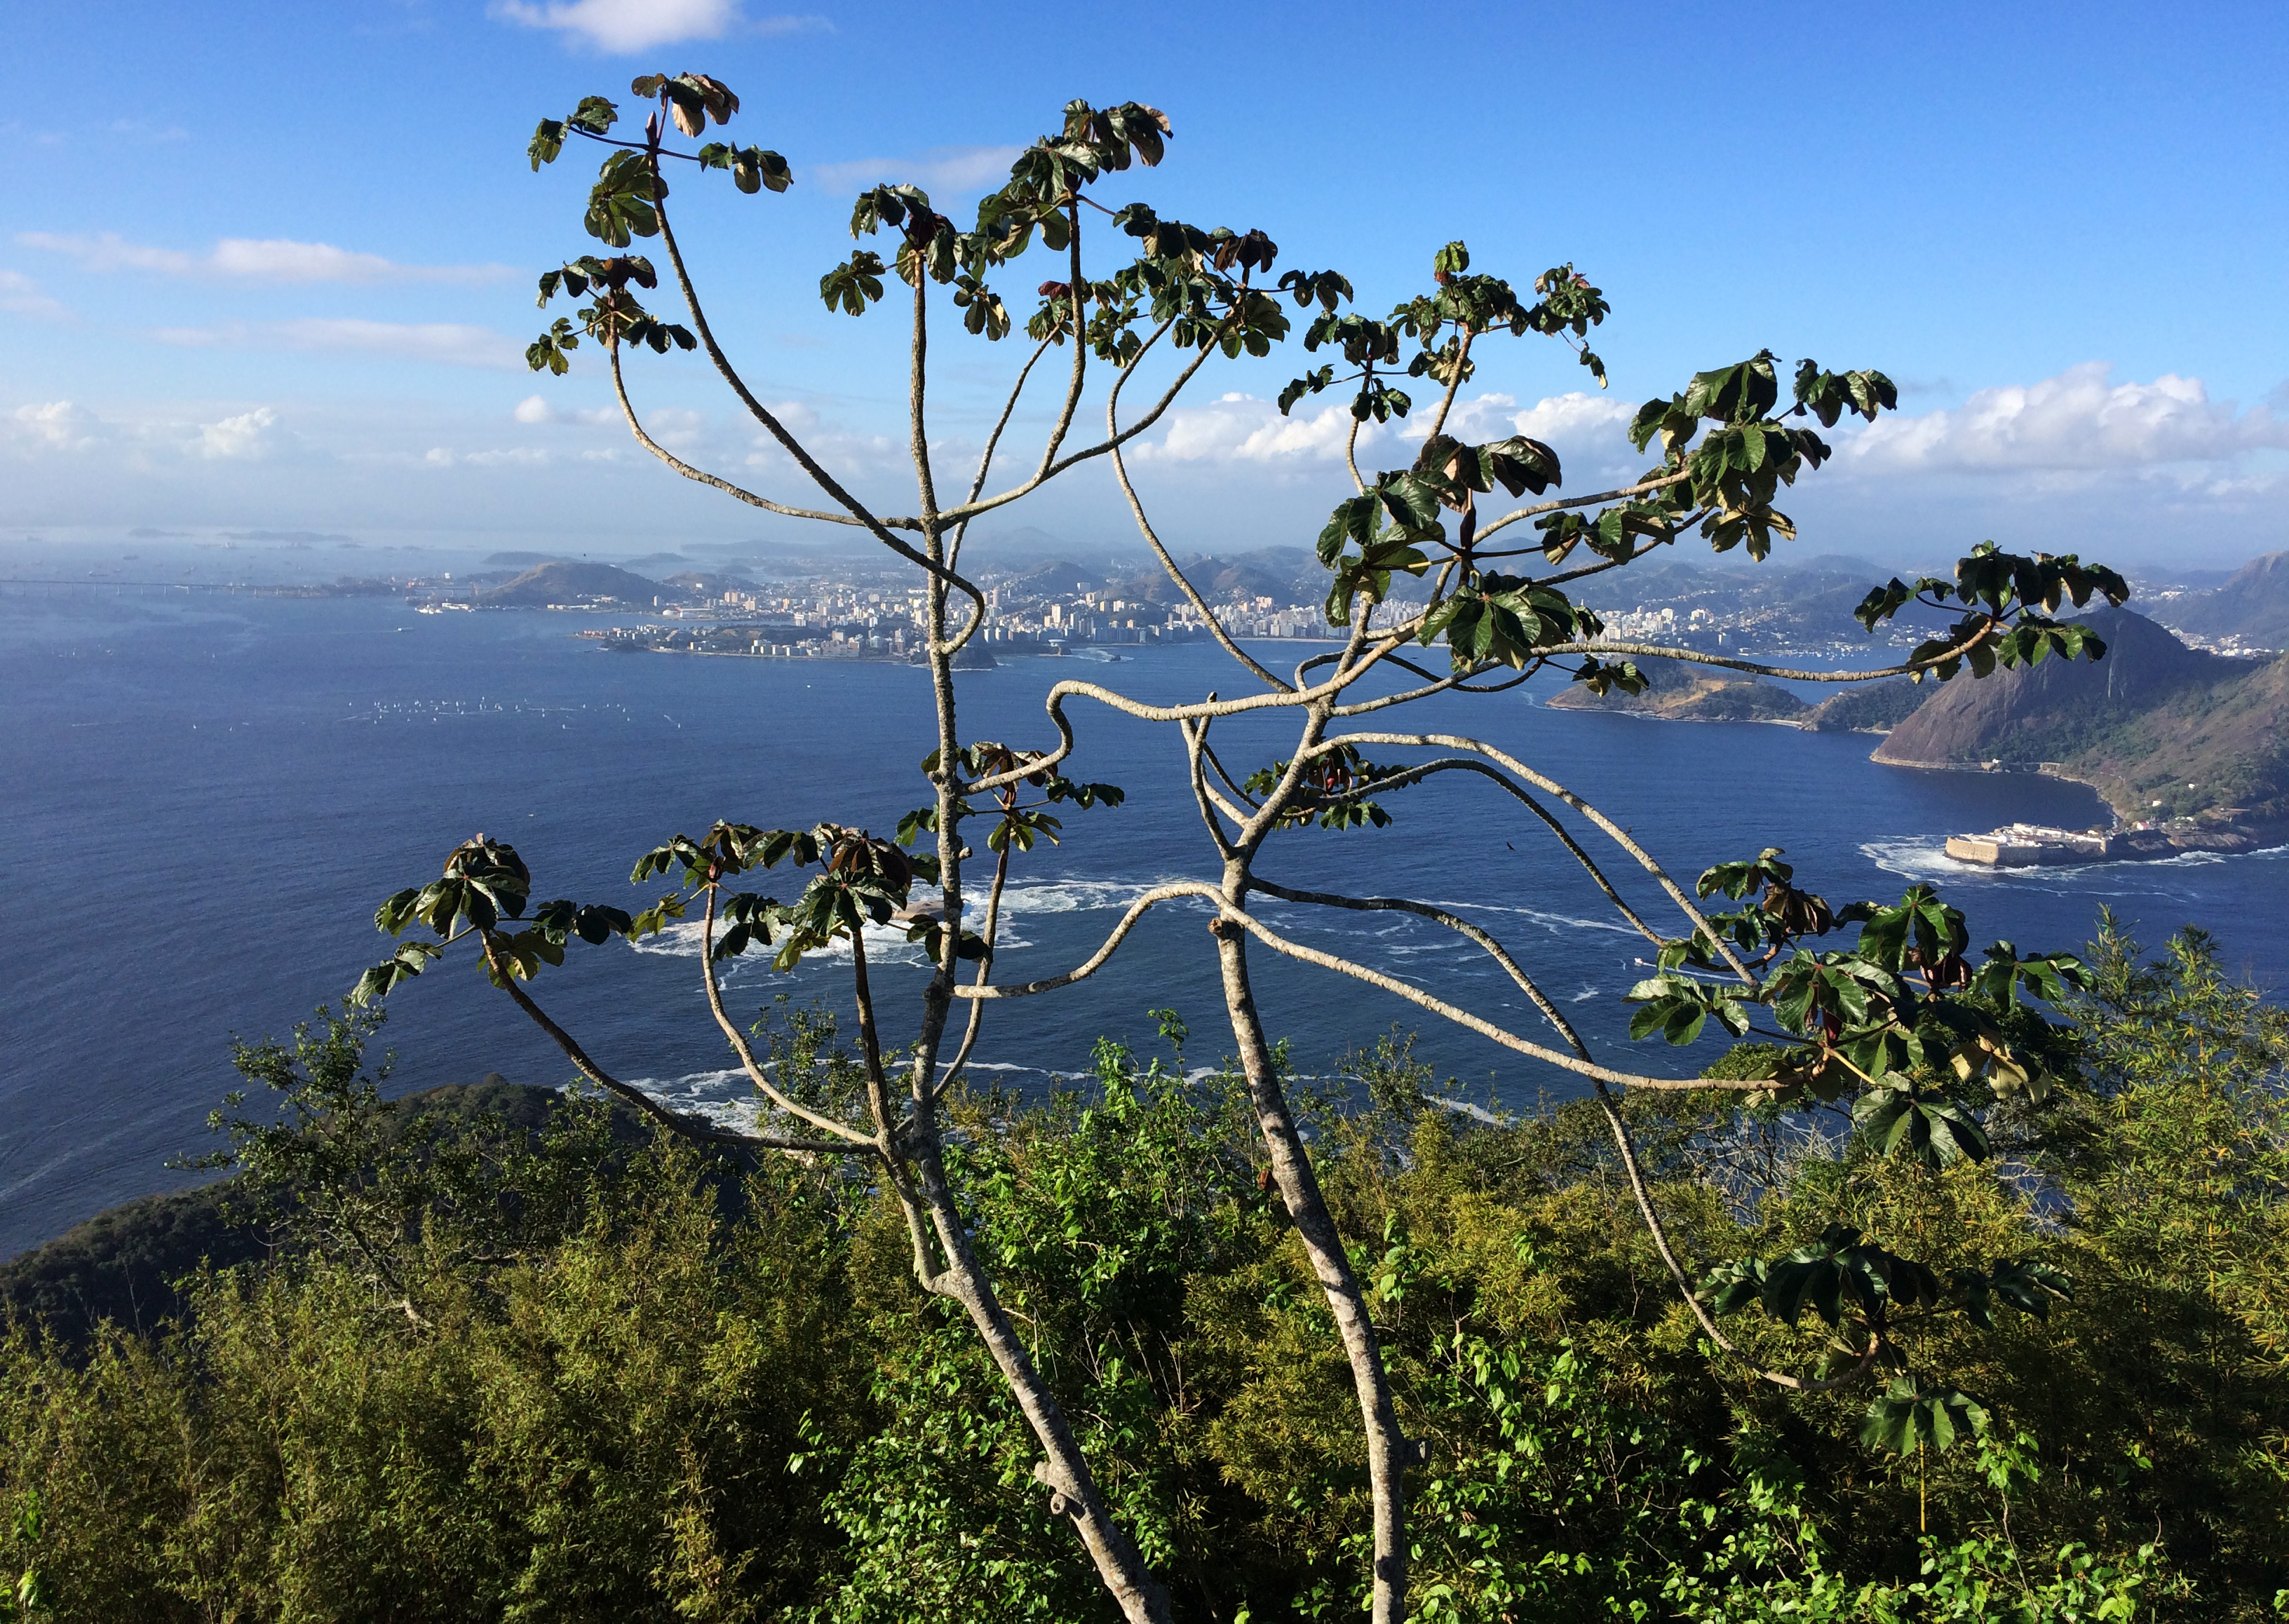
sea, coast, tree, nature, ocean, wilderness, mountain, plant, sky, hill, flower, lake, view, travel, coastline, scenic, america, bay, tourism, flora, loaf, south, de, sugar, mountains, latin, rio, brasil, atlantic, brazil, habitat, cityscapes, ecosystem, waterscapes, skylines, pao, acucar, janeiro, woody plant, mountainous landforms